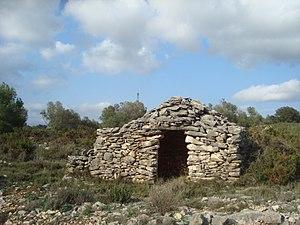
Tírig est une commune d'Espagne de la province de Castellón dans la Communauté valencienne. Elle est située dans la comarque de l'Alt Maestrat et dans la zone à prédominance linguistique valencienne.